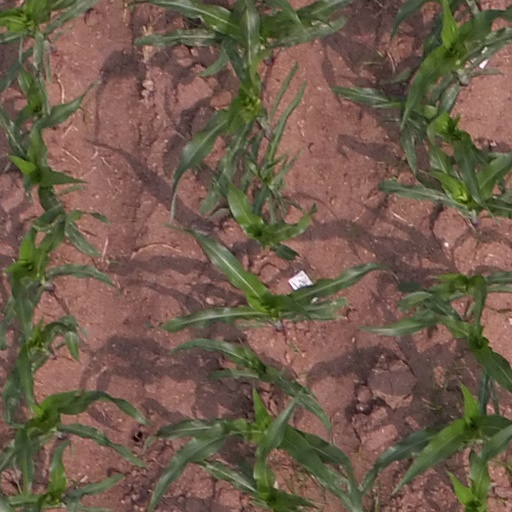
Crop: maize; corn